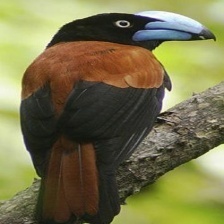
Species: HELMET VANGA
Scientific name: EURYCEROS PREVOSTII